Origins of the French Foreign Legion

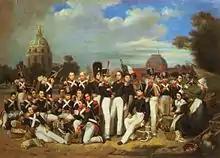
A company of the Legion on the Champ de Mars in Paris (1836).

Though the former Swiss regiments and the Hohenloe regiment formed a professional nucleus within the Legion, the experience of recruits varied greatly. Initially, the Legion attracted foreign nationals from all walks of life and succeeded in its goal of diminishing the number of potential revolutionaries. However, not all who enlisted did so out of the expected, voluntary motives. For example, adventurers enlisted hoping to be sent overseas, especially to Africa, which remained relatively unexplored at the time. The resulting Legion was a motley crew with a wide range of national backgrounds and political orientations. Inevitably, inactivity while waiting for assignments and the nationalism harbored by certain Legionnaires caused internal tensions, soon exposing the lack of cohesion within the Legion.